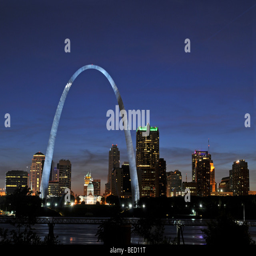
us county with the river in front at night